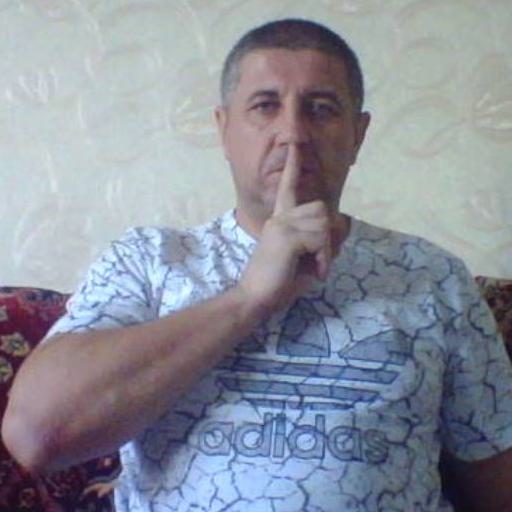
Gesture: mute